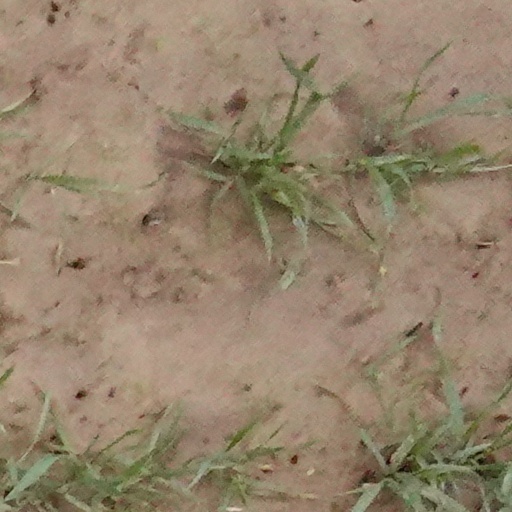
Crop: wheat